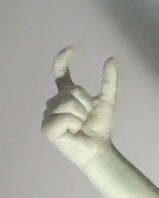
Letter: nun